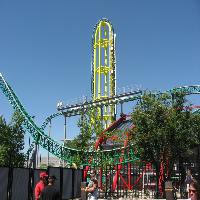
Weather: sun or clear